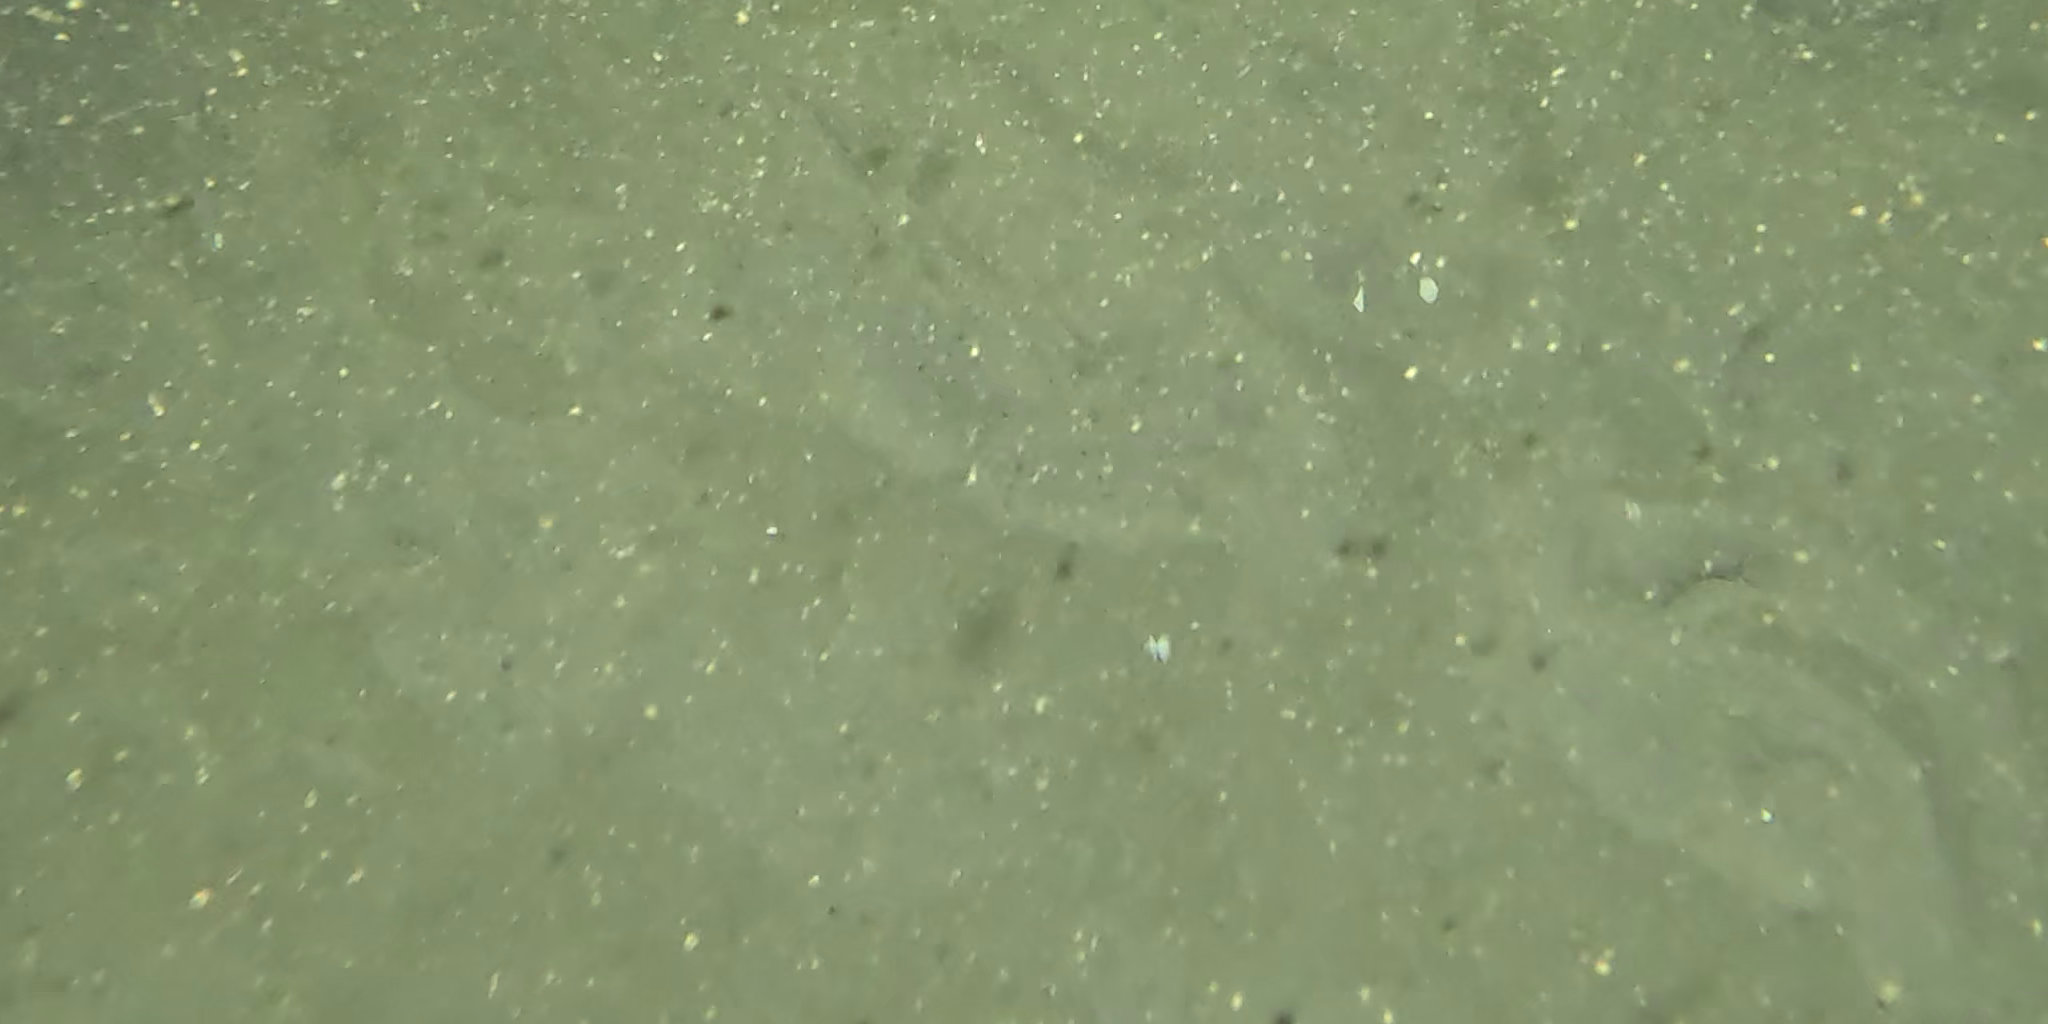
Seabed habitat: sand